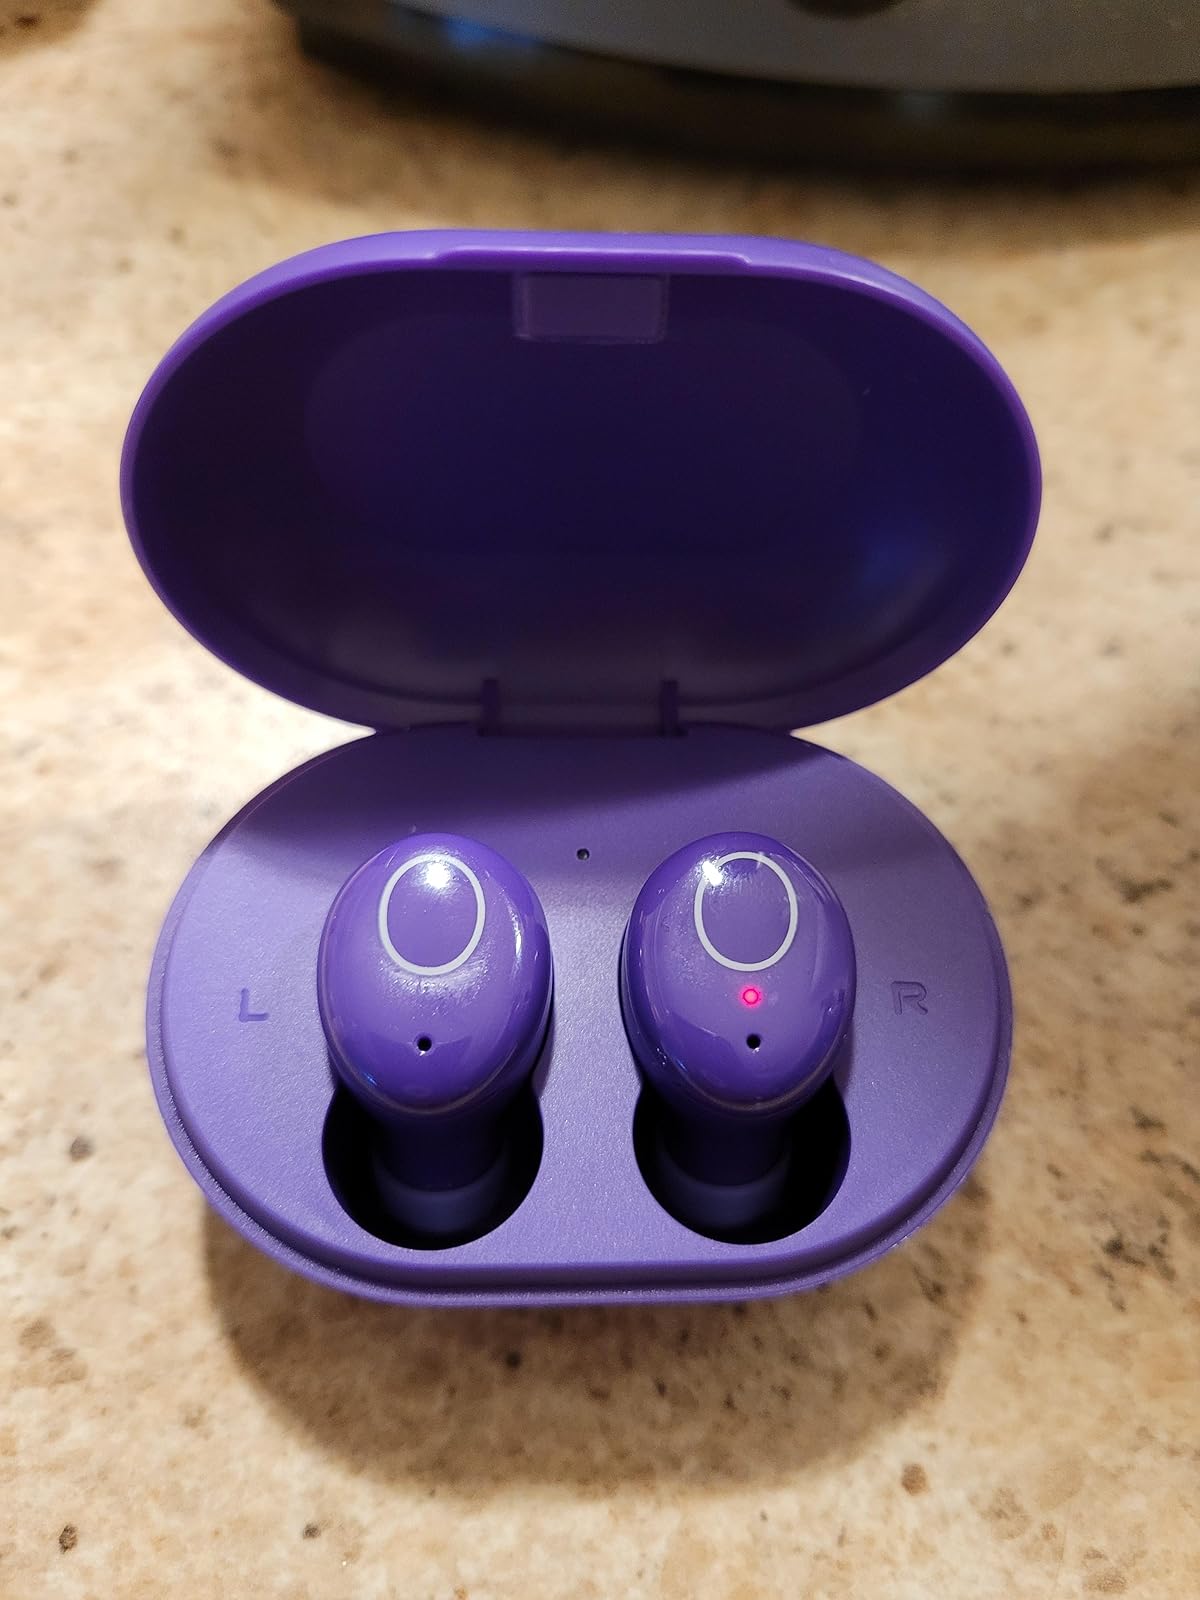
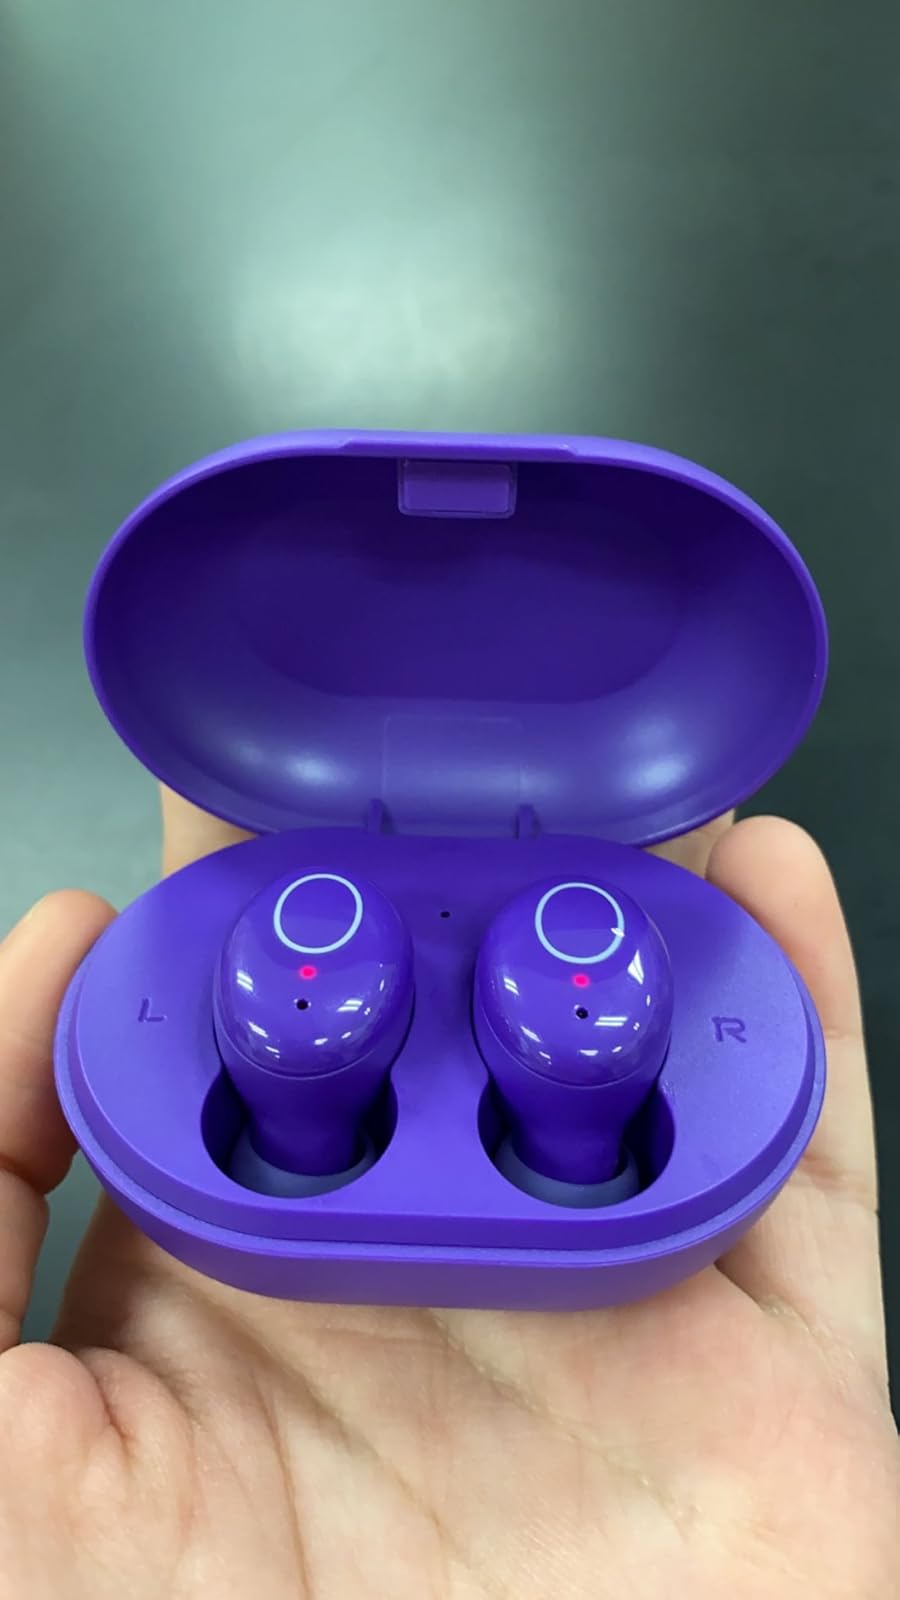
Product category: earbuds
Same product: yes